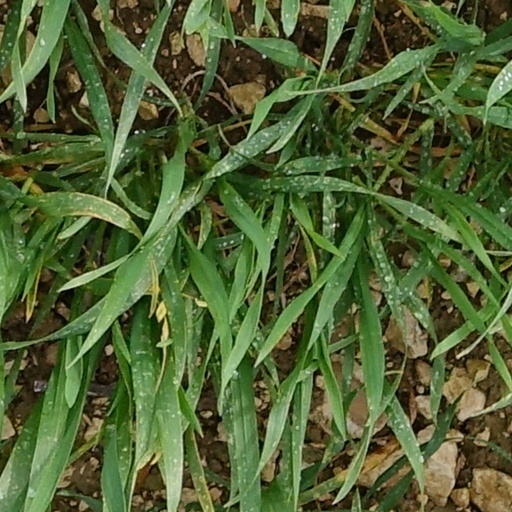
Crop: wheat